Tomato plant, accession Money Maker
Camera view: vertical (180 deg); turntable rotation: 30 degrees
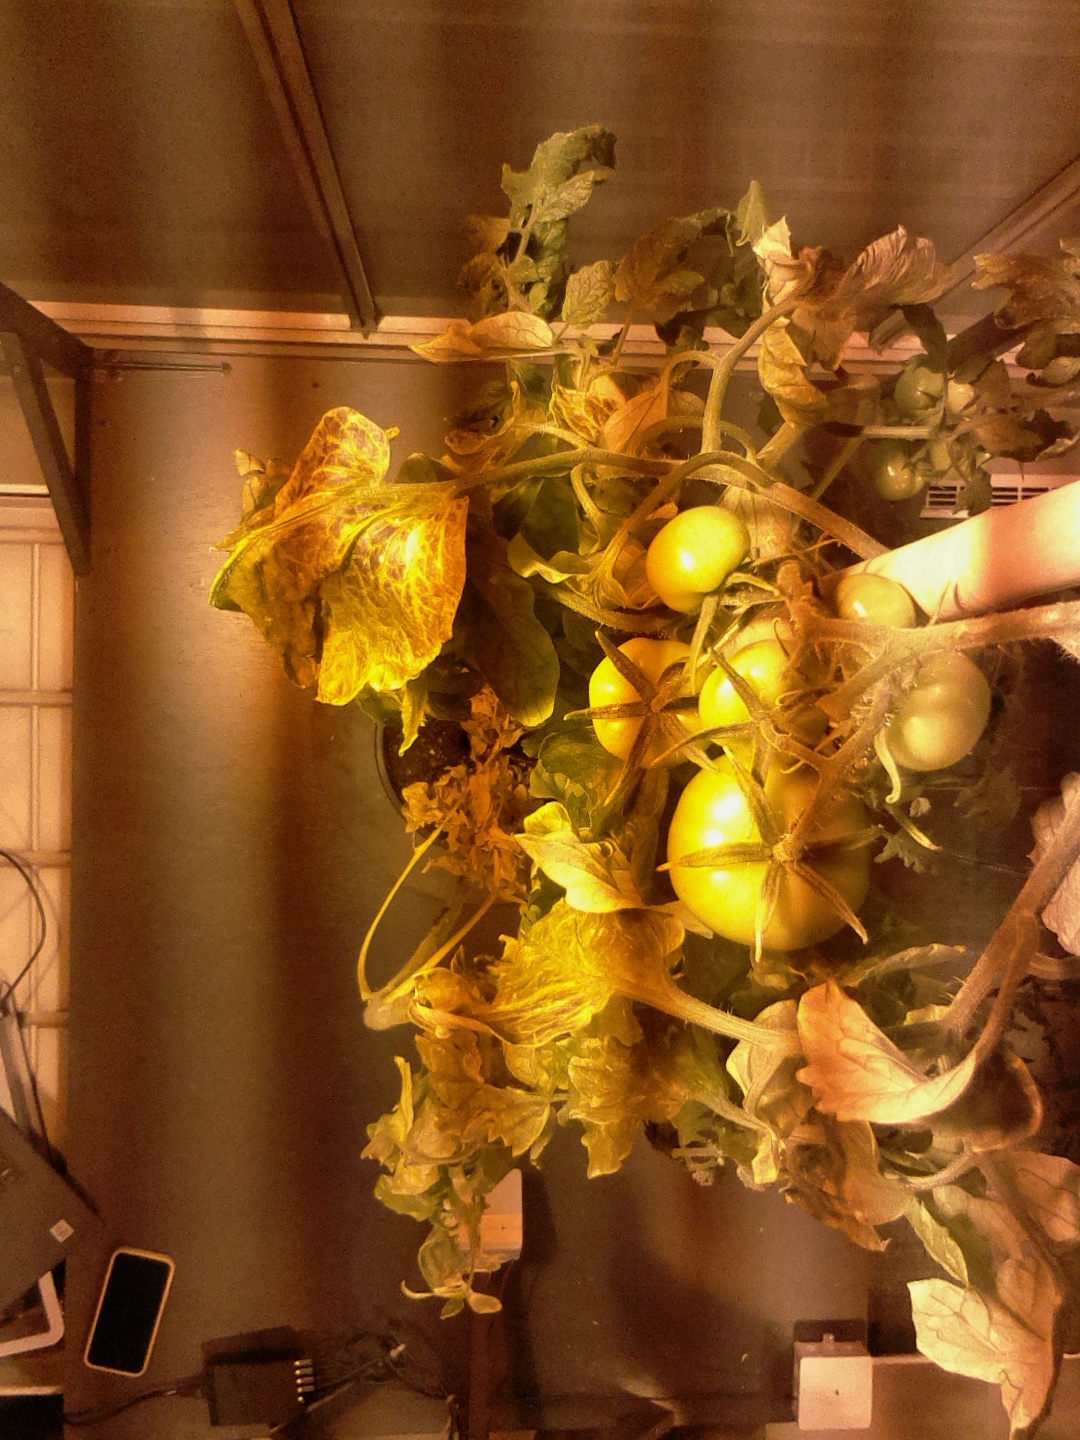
BBCH growth stage 79: 90% -100% of final fruit size